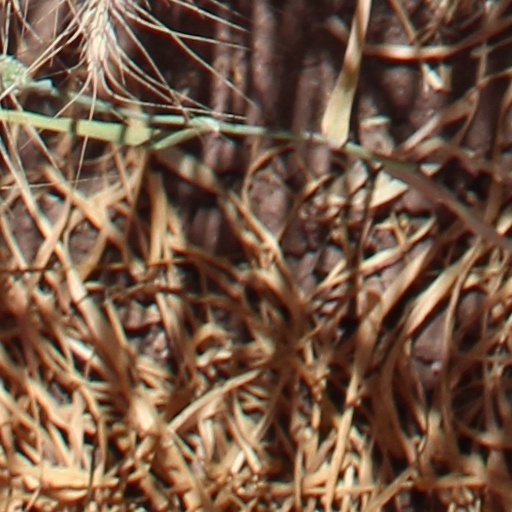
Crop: wheat